Apple Fifth Avenue

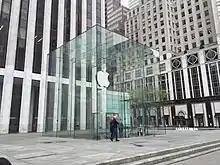
The 15-panel cube created in 2011

The store has a glass cube as its entranceway, measuring on each side, and with a suspended Apple logo inside. The entranceway originally featured a glass spiral staircase wrapped around a cylindrical glass elevator. At the time, architectural glass was rapidly becoming stronger, and so multi-ply glass was used for nearly the entire structure, with only small stainless steel bolts tying the glass panels together.